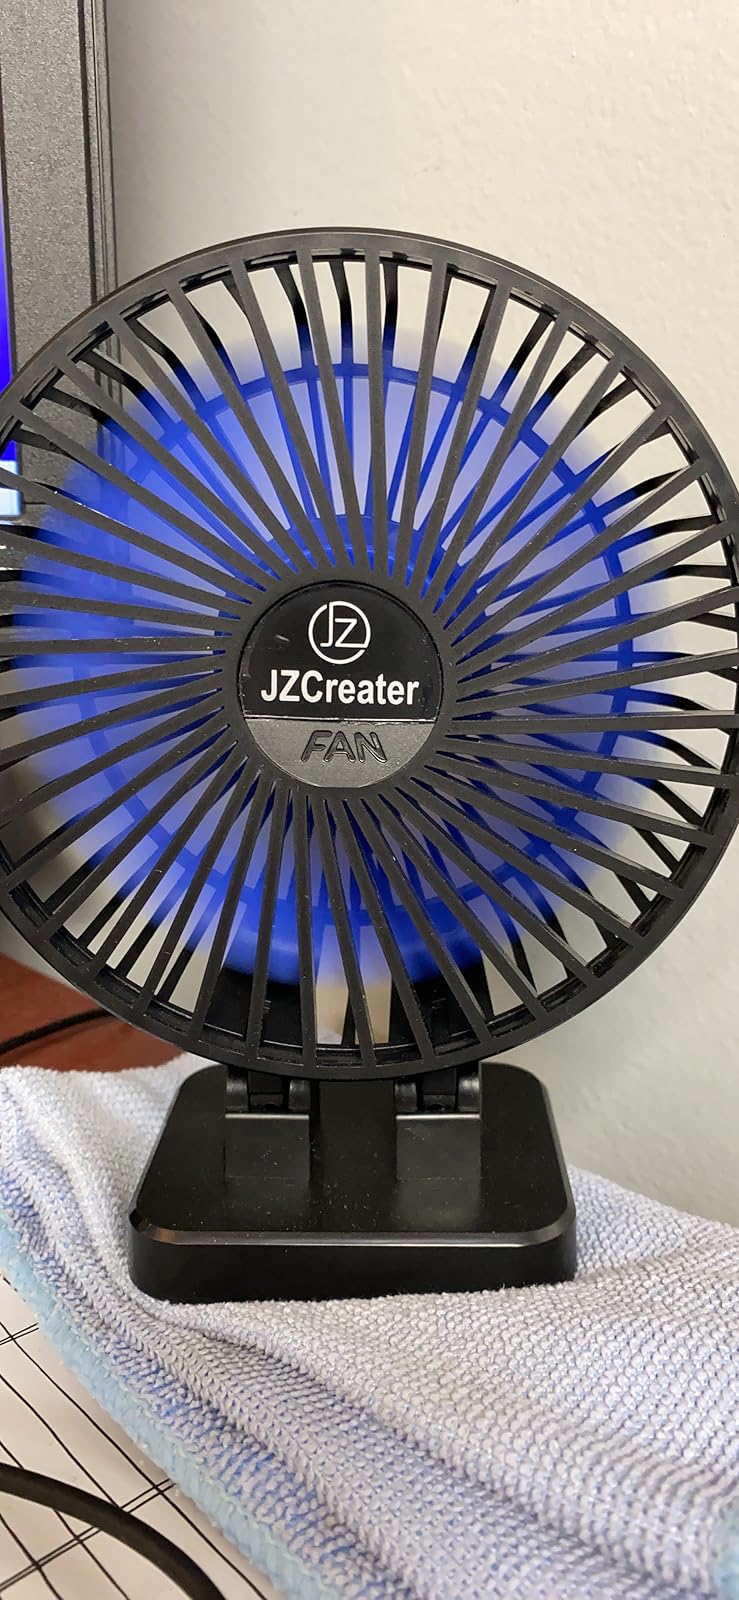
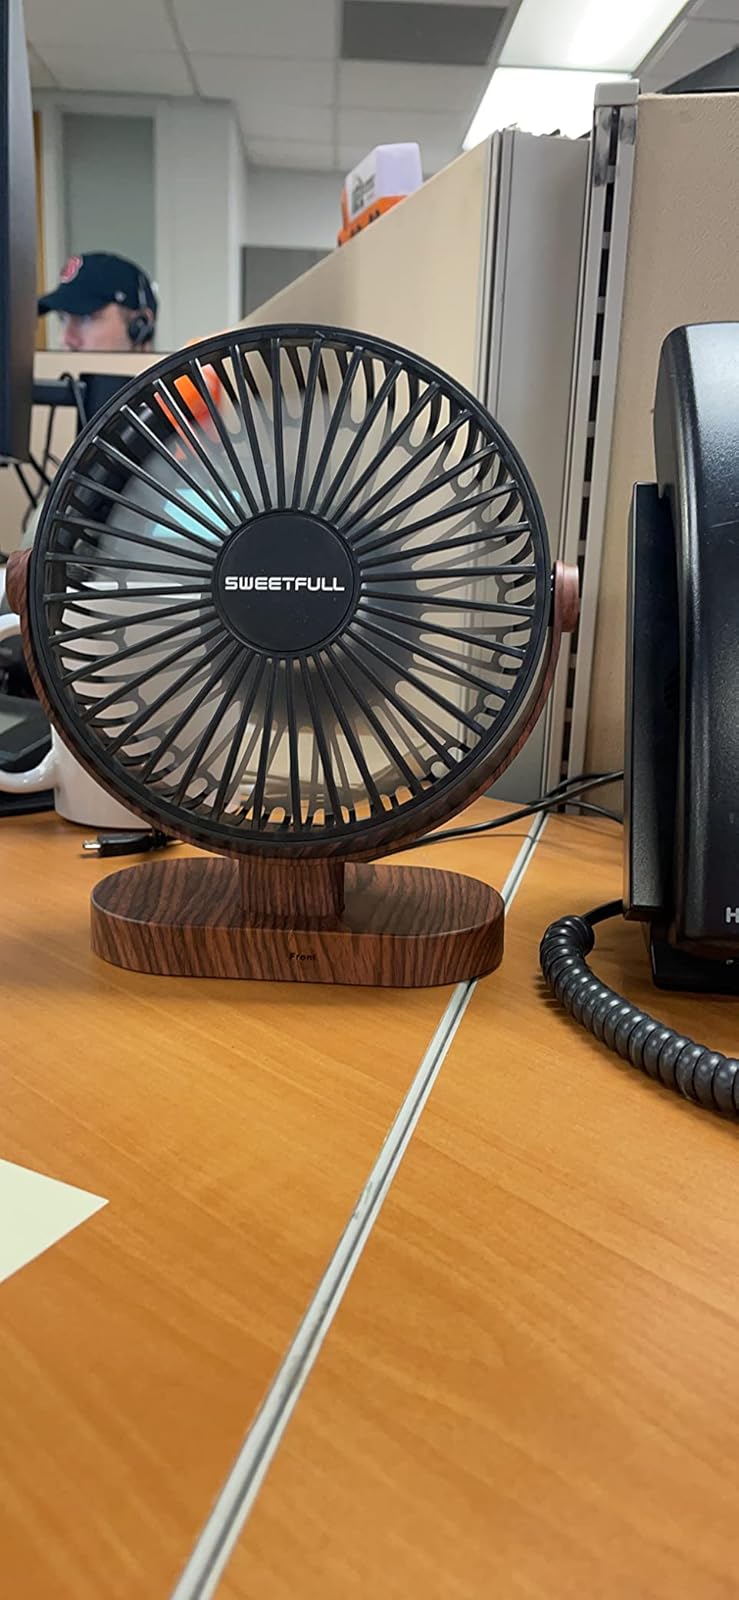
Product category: fan
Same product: no